Harriet Robinson Scott

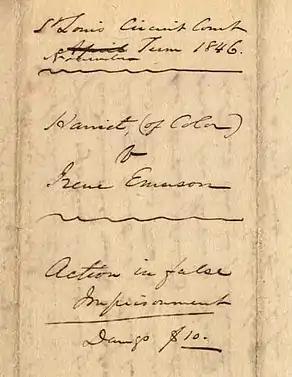
Harriet's name was entered simply as "Harriet, (of Color)" in her first lawsuit filed in 1846, in tandem with her husband Dred Scott

Harriet and Dred were reunited in St. Louis in March 1846, when he returned from Texas. Since the death of Dr. Emerson in December 1843, they had been understandably concerned about the future of their family. Now they were especially worried about the risk of losing Eliza and Lizzie. Eliza had reached the age of eight, the age at which enslavers often separated children from their families, either by hiring them out or selling them. They may have also feared being sold as slaves in the plantation South.